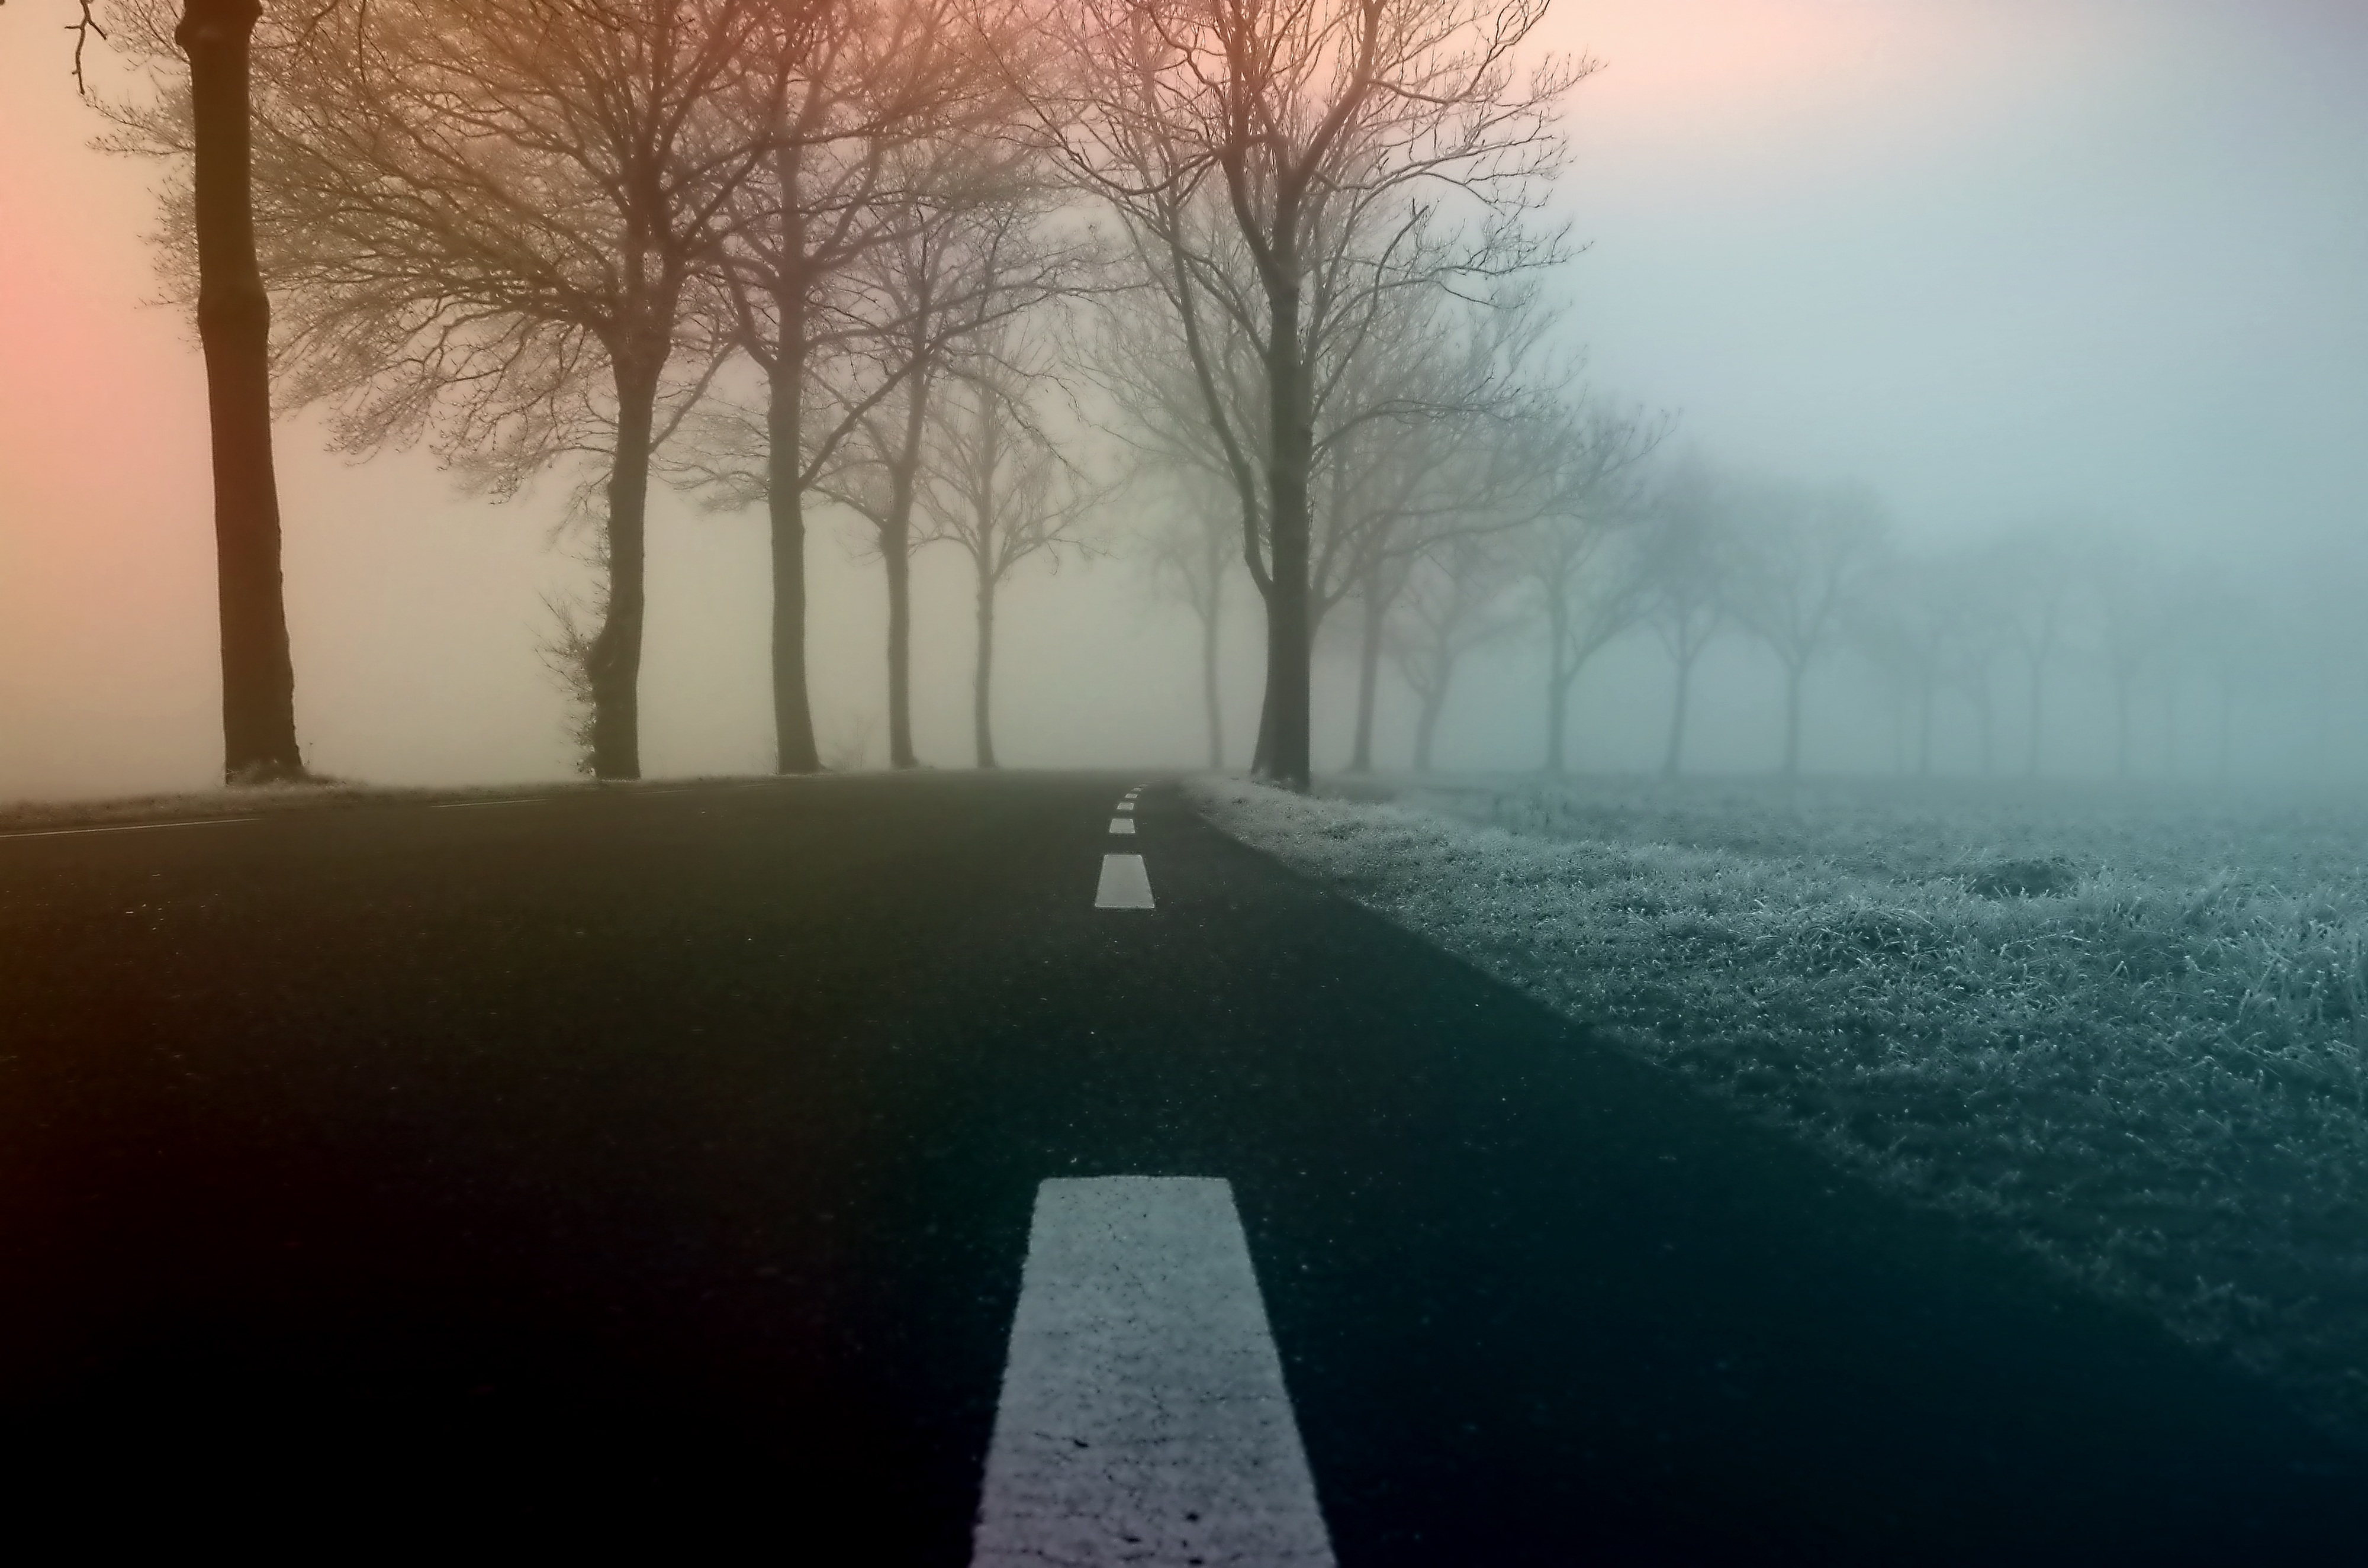
landscape, nature, grass, cold, winter, light, sky, fog, sunrise, road, mist, sunlight, morning, frost, dawn, atmosphere, asphalt, color, weather, haze, darkness, season, lichtspiel, trees, avenue, mood, hoarfrost, freezing, morning mist, weather mood, morgenrot, strains, tree lined avenue, atmospheric phenomenon, winter colors